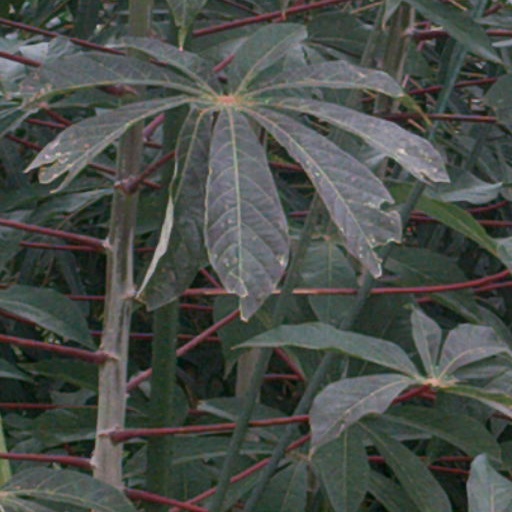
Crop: cassava